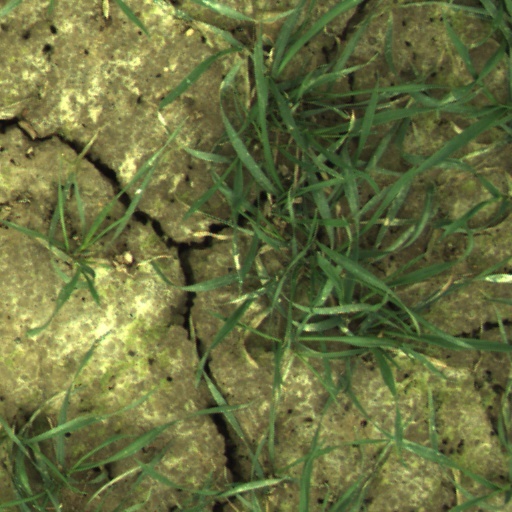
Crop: wheat